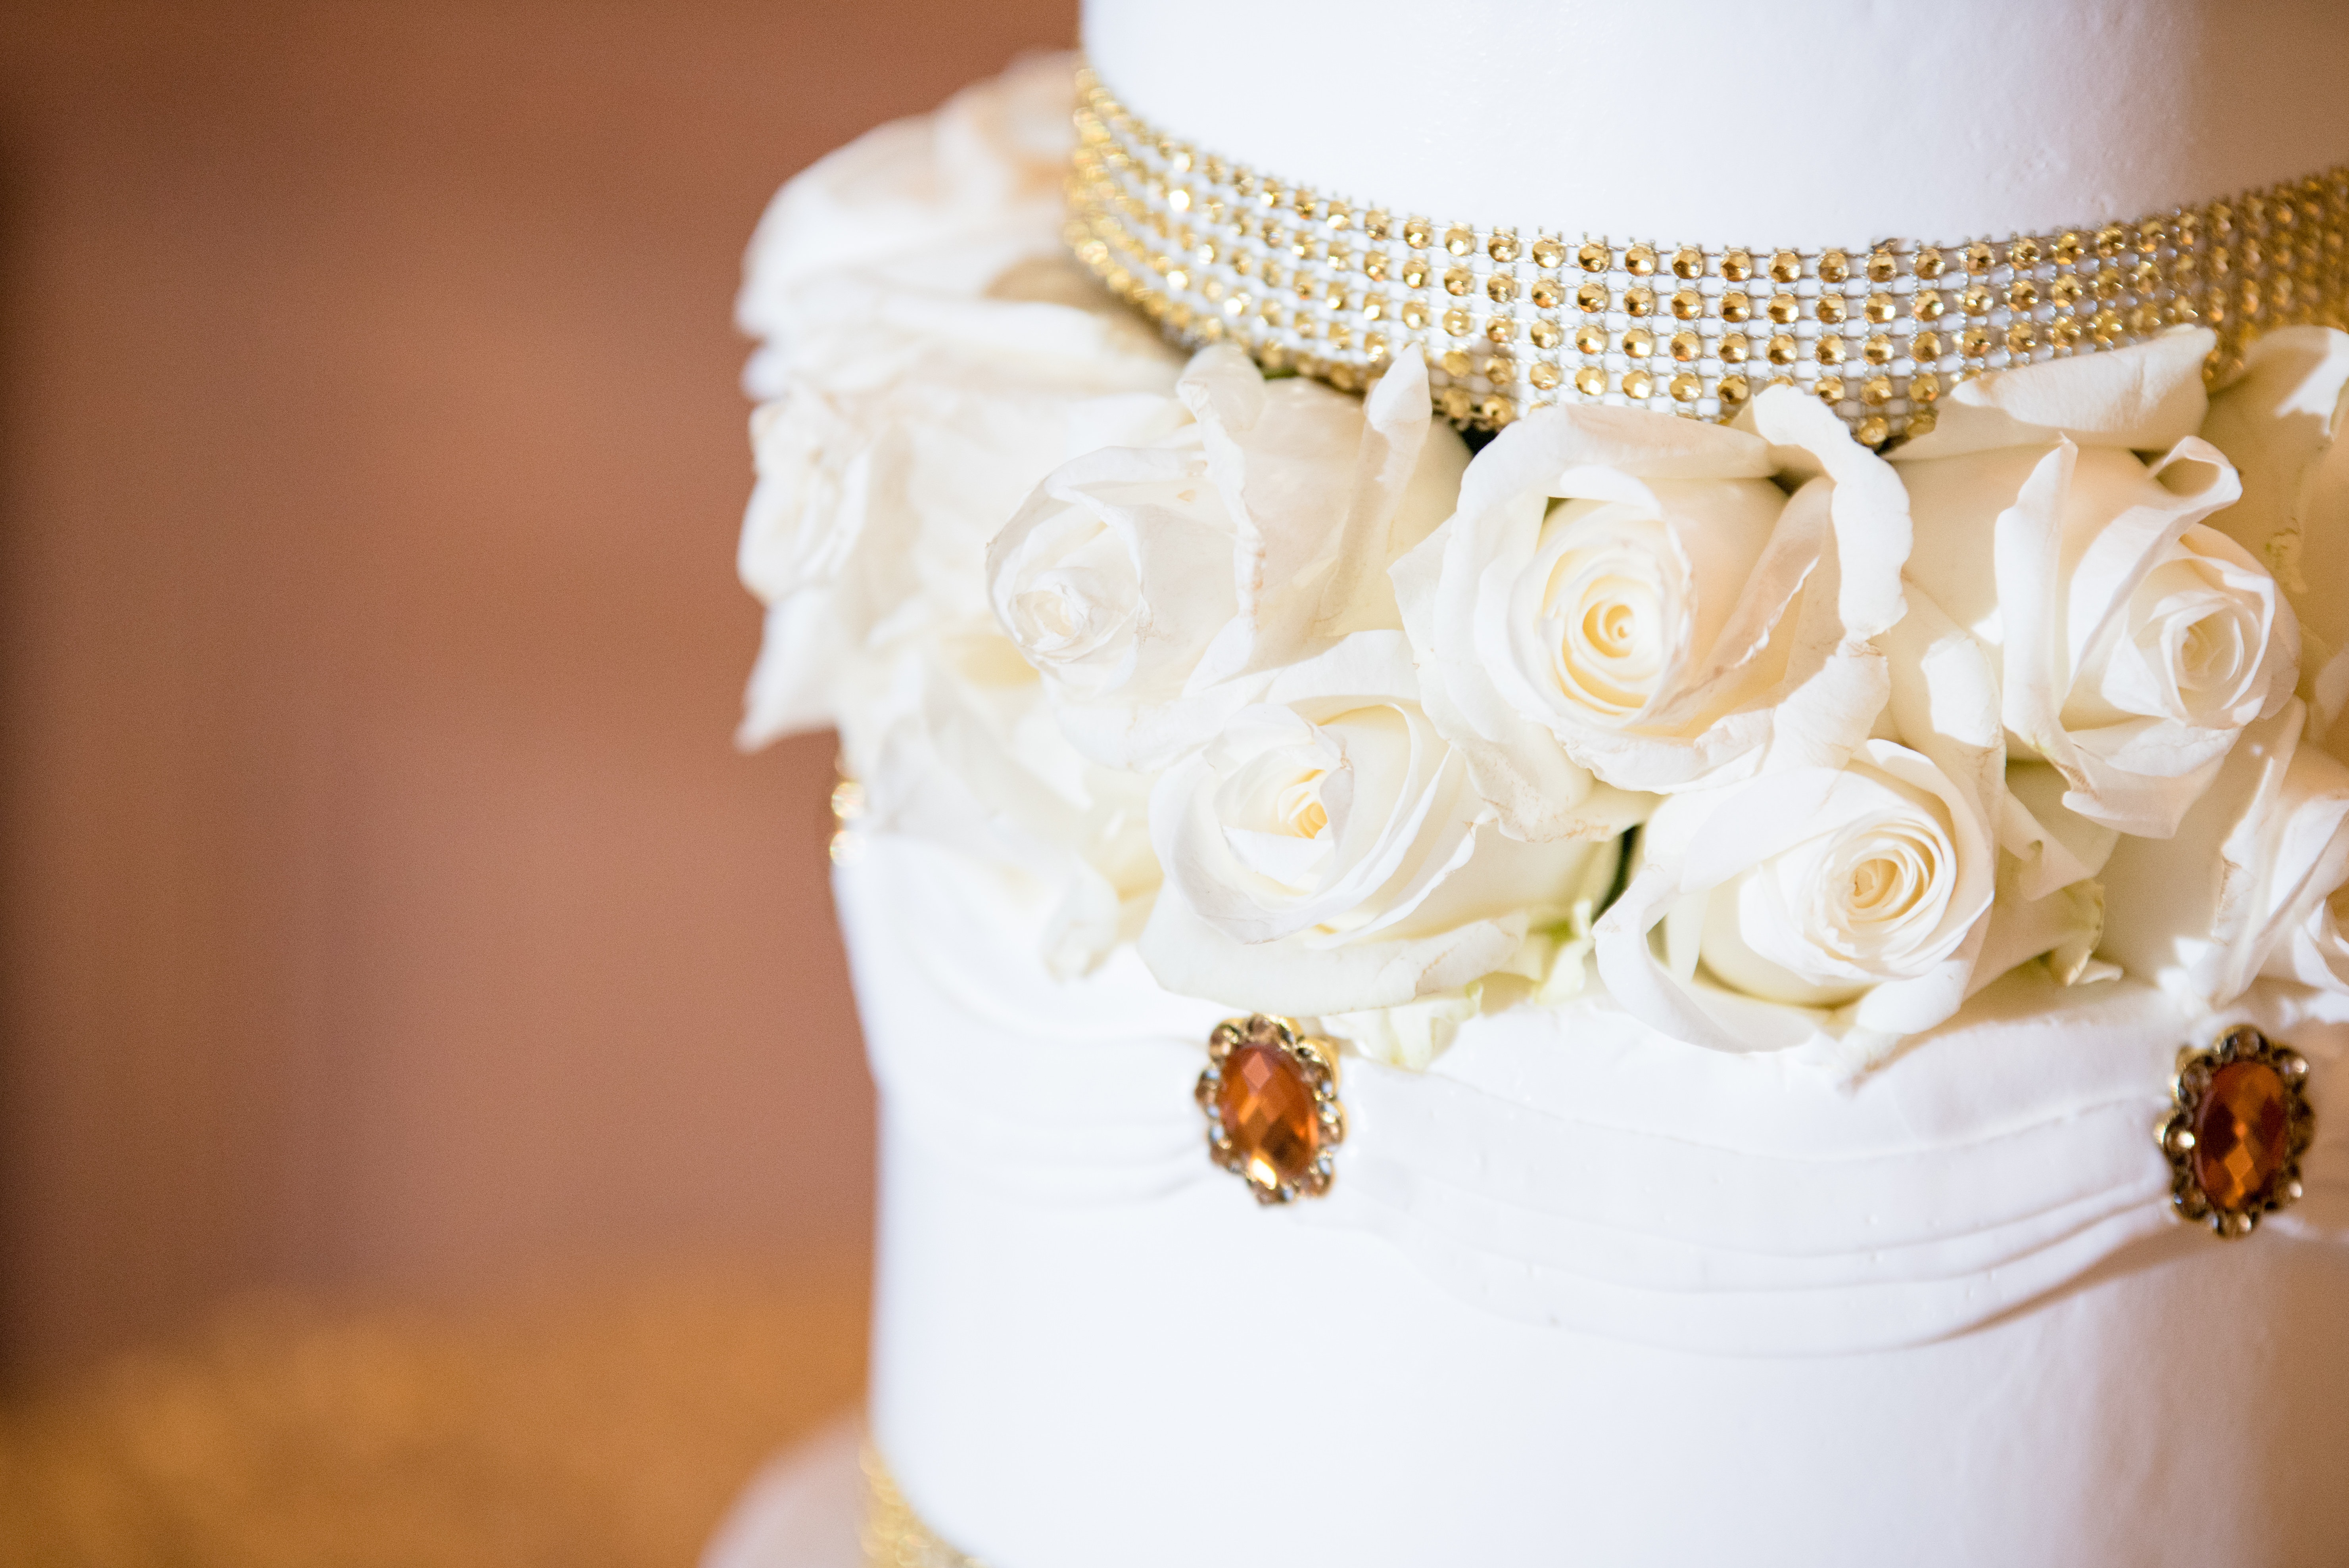
photograph, flower, wedding ceremony supply, flower bouquet, bride, wedding cake, jewellery, bridal clothing, gown, wedding, rose family, wedding dress, floristry, flower arranging, petal, rose order, cake